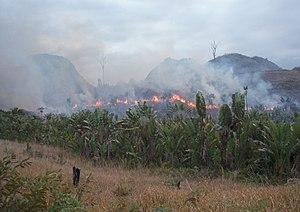
La déforestation à Madagascar est considérée comme une des plus préoccupantes du monde tropical.